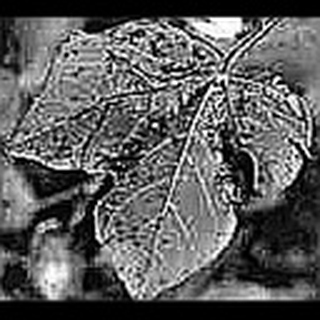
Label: cotton_bacterial_blight